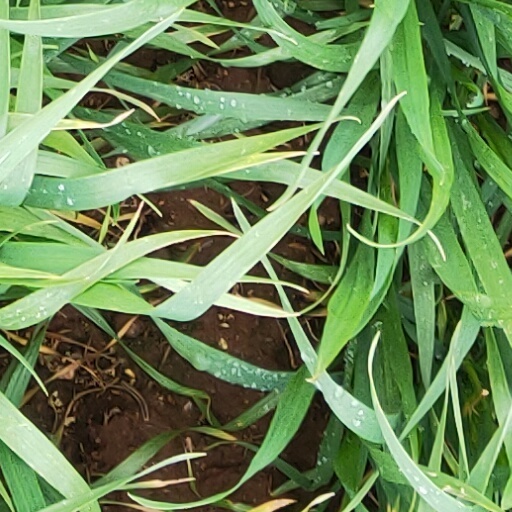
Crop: wheat